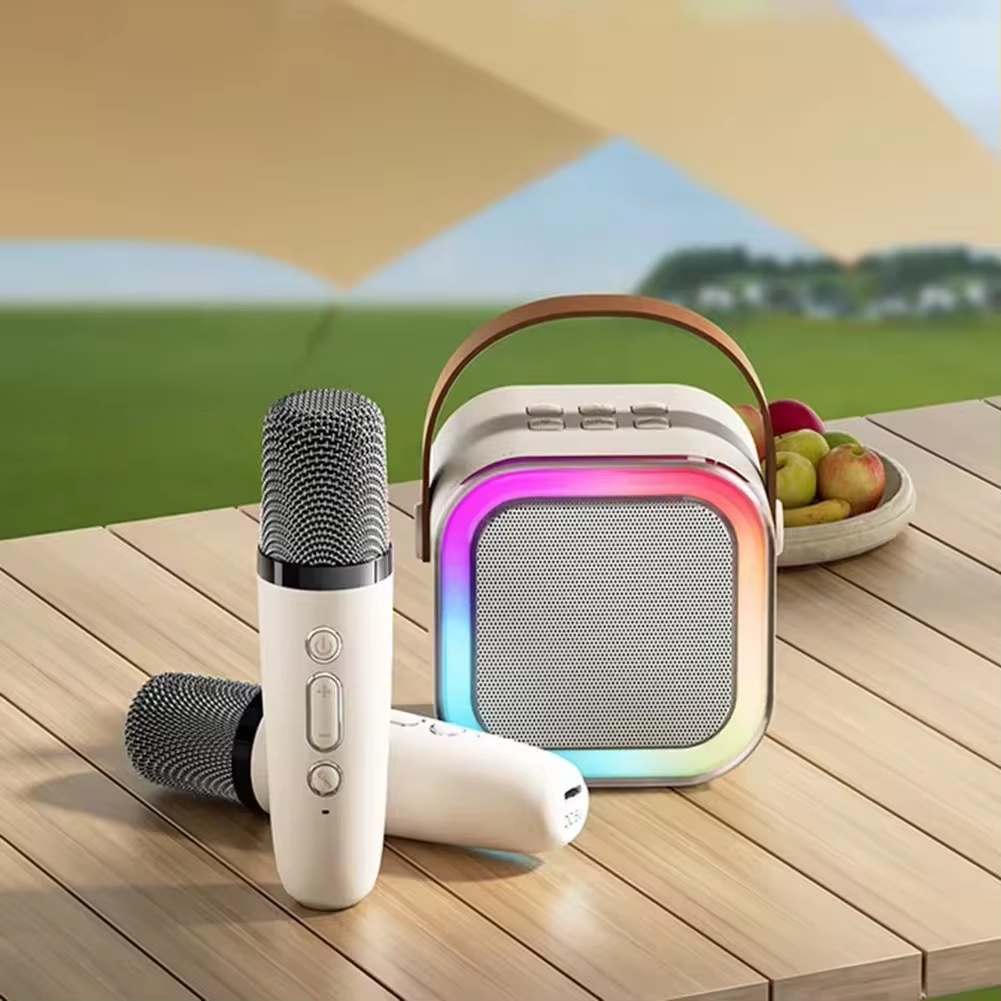
Wireless Karaoke Speaker with 2 Mike
Experience the ultimate karaoke party with our Wireless Karaoke Speaker and Mics! Sing and dance freely with no cords holding you back. Perfect for any occasion, this speaker allows you to be the star of the show. With its wireless capabilities, you'll have endless fun and entertainment! Portable Design: Compact and light weight Design with Double Mikes. Bluetooth Connectivity: Karaoke Speaker and Microphones can be connected instantly via Bluetooth. Two Microphone : They have volume control keys which makes it more user friendly. LED Light: The LED lights beats with the rhythm of the music, creating a fun atmosphere. TF Card: Karaoke Speaker Support the TF Card which allow user to access more songs and create their own playlist. Bluetooth Connectivity: This Karaoke Speaker and Microphones are come with latest Bluetooth version which connect microphones and speaker instantly. Sound: Karaoke Speaker create unidirectional shock effect which produce louder and clear sound. Battery: High performance , High Capacity Lithium Battery. Power: 6W Charging Voltage: DC 5V Charging Port: Type-C Package Include 1x Speaker 2x Microphones 1x Charging Cable 1x User Manual
Brand: The Write Stuff - Gurgaon
Category: Electronics > Audio > Audio Players & Recorders > Karaoke Systems